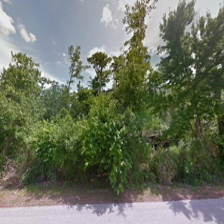
Label: streetView